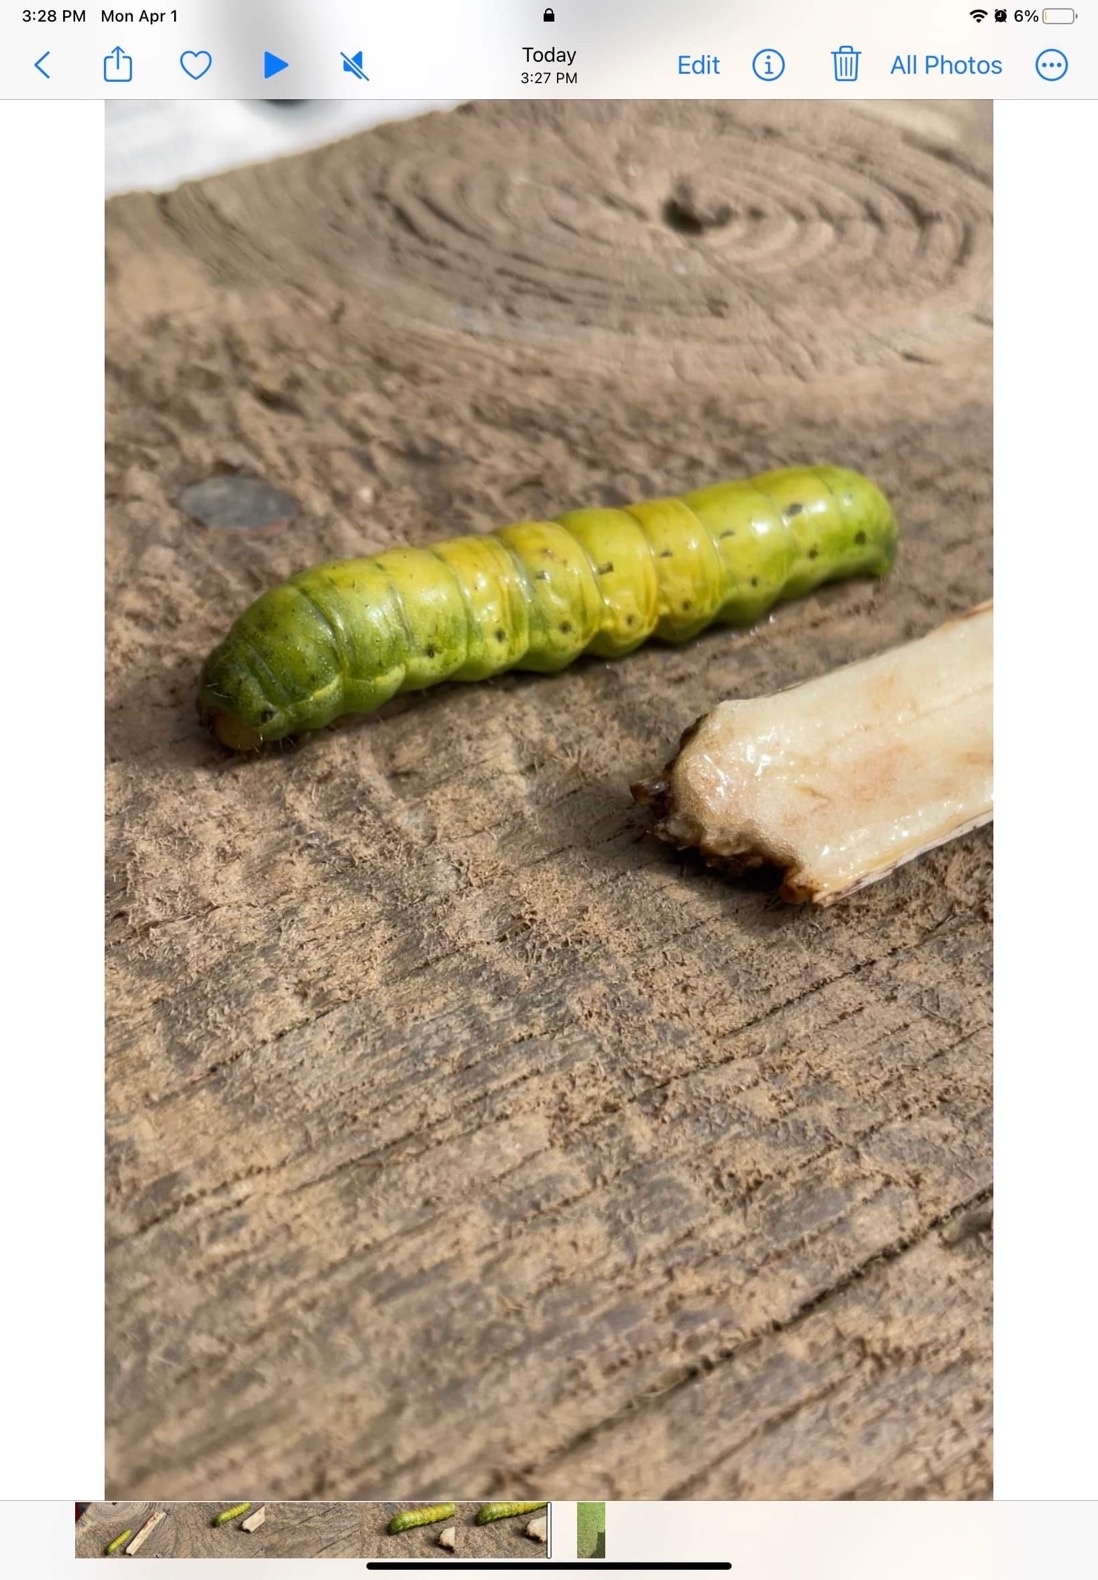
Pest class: cutworms